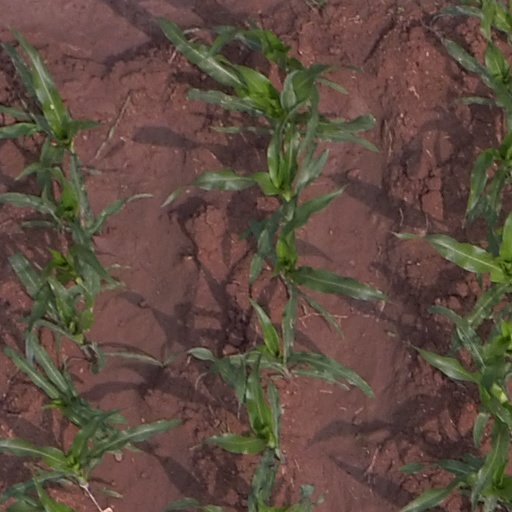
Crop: maize; corn